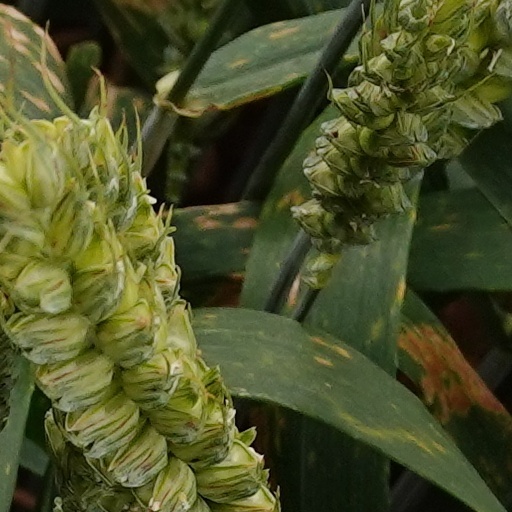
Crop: wheat